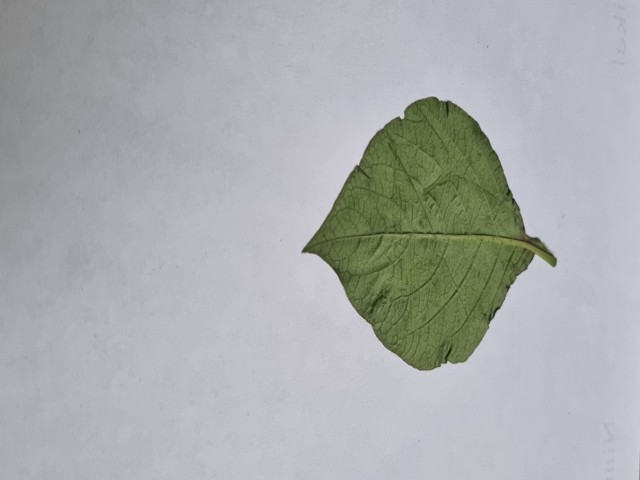
Plant: apang